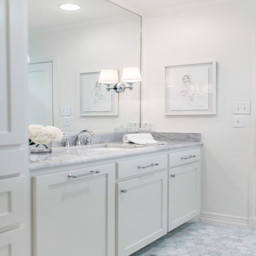
shares before and after photos of a bathroom they redid in their house .